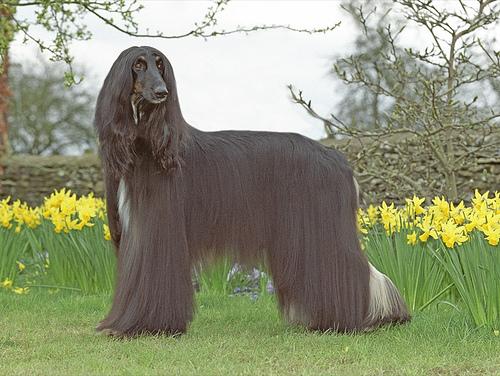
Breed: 222-n000013-Afghan_hound